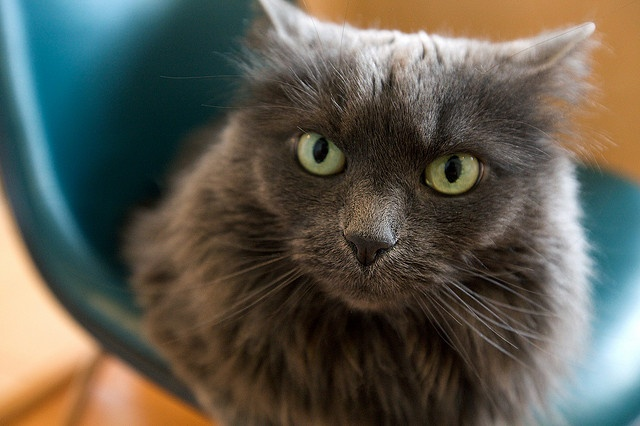
A grey cat with green eyes looking straight ahead.
A black cat with green eyes looking mad.
A black cat with yellow eyes sits in a blue chair.
A black cat staring and sitting on a chair.
A grey cat with green eyes and a pensive look on its face.